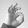
ASL letter: F